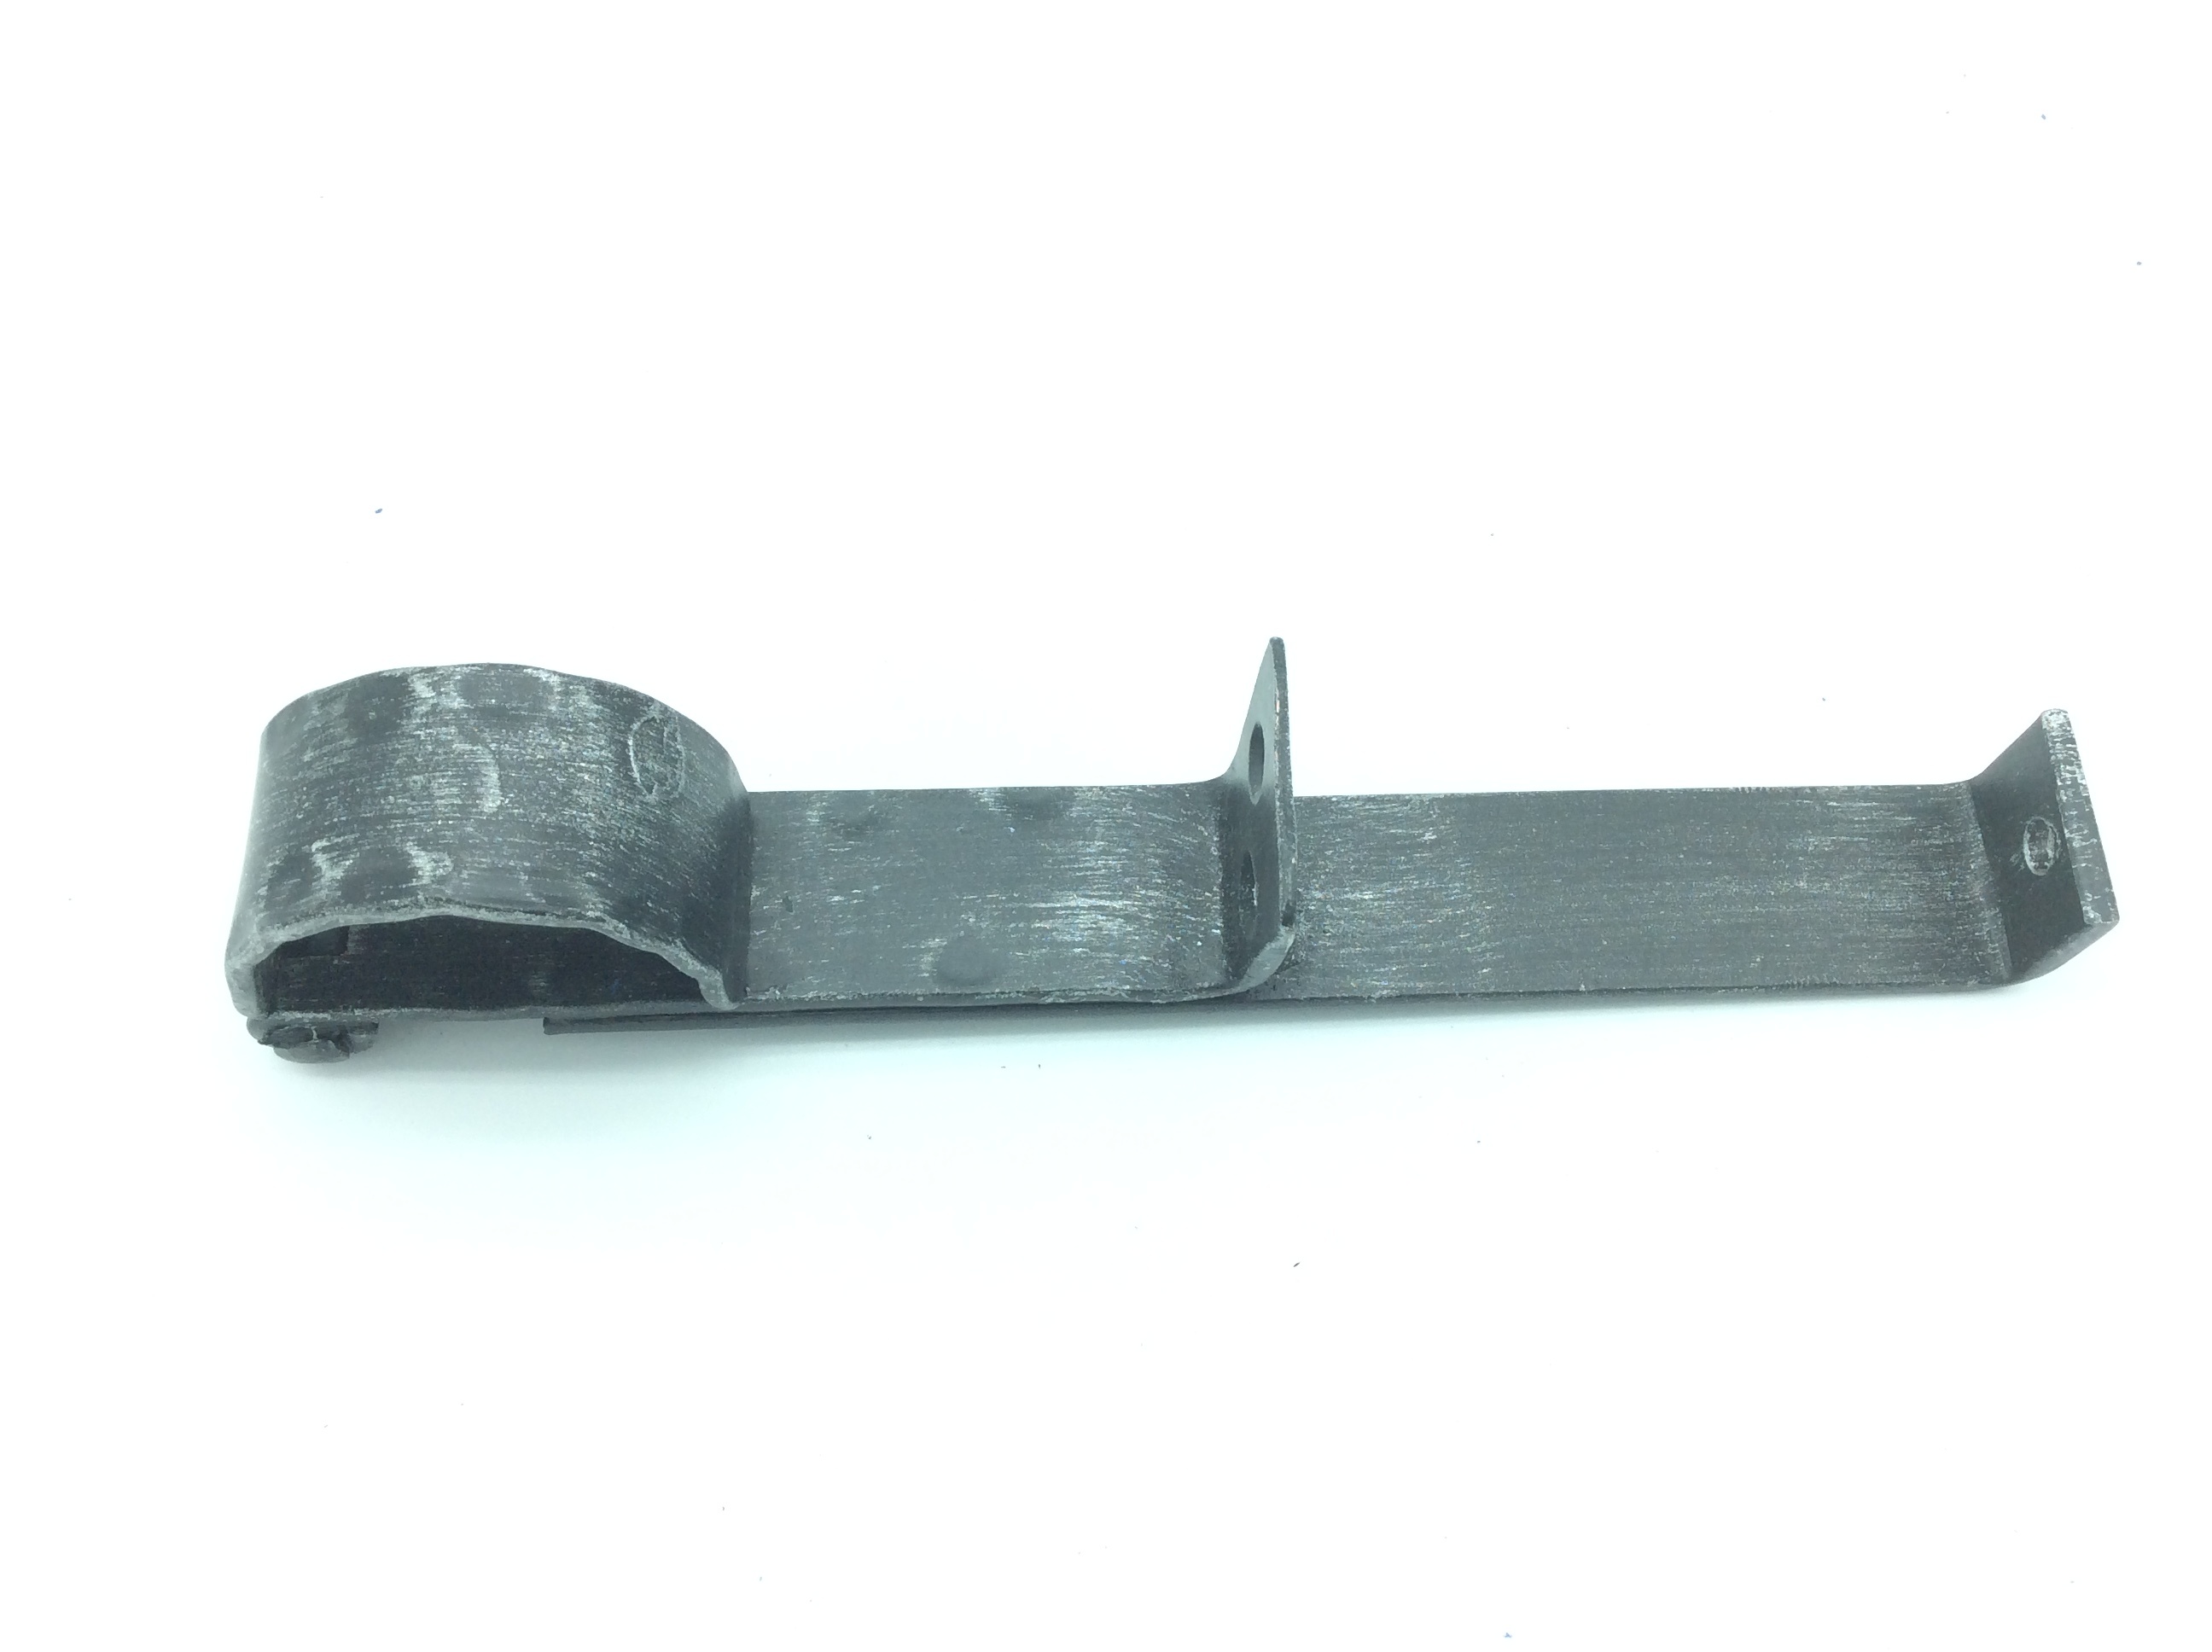
2277-240 Ferma persiane in ferro battuto - Ferma griglie
Ferma persiane in ferro battuto. Ferma griglie imposta finestra. Misure 240 mm x 30 mm Ferramenta per infissi in ferro battuto a produzione artigianale. Diversi modelli di accessori ferma griglia. Ferma persiane a vitare. Ferma grigliato a murare. Ferma persiane esterne. Completa i tuoi serramenti con i nostri ferma persiane.
Brand: Lorenz Ferart
Category: Hardware > Building Materials > Shutters